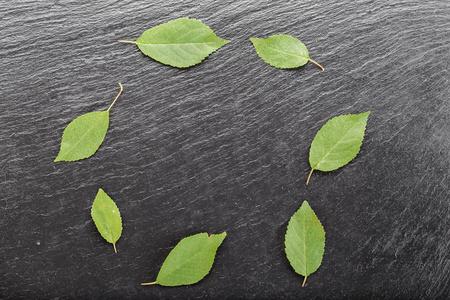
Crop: cherry
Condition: healthy